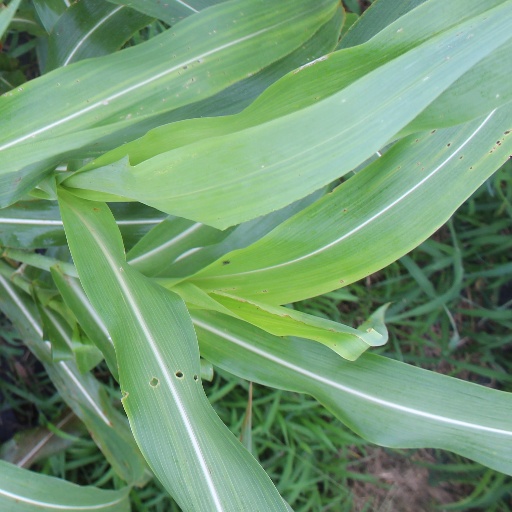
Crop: sorghum